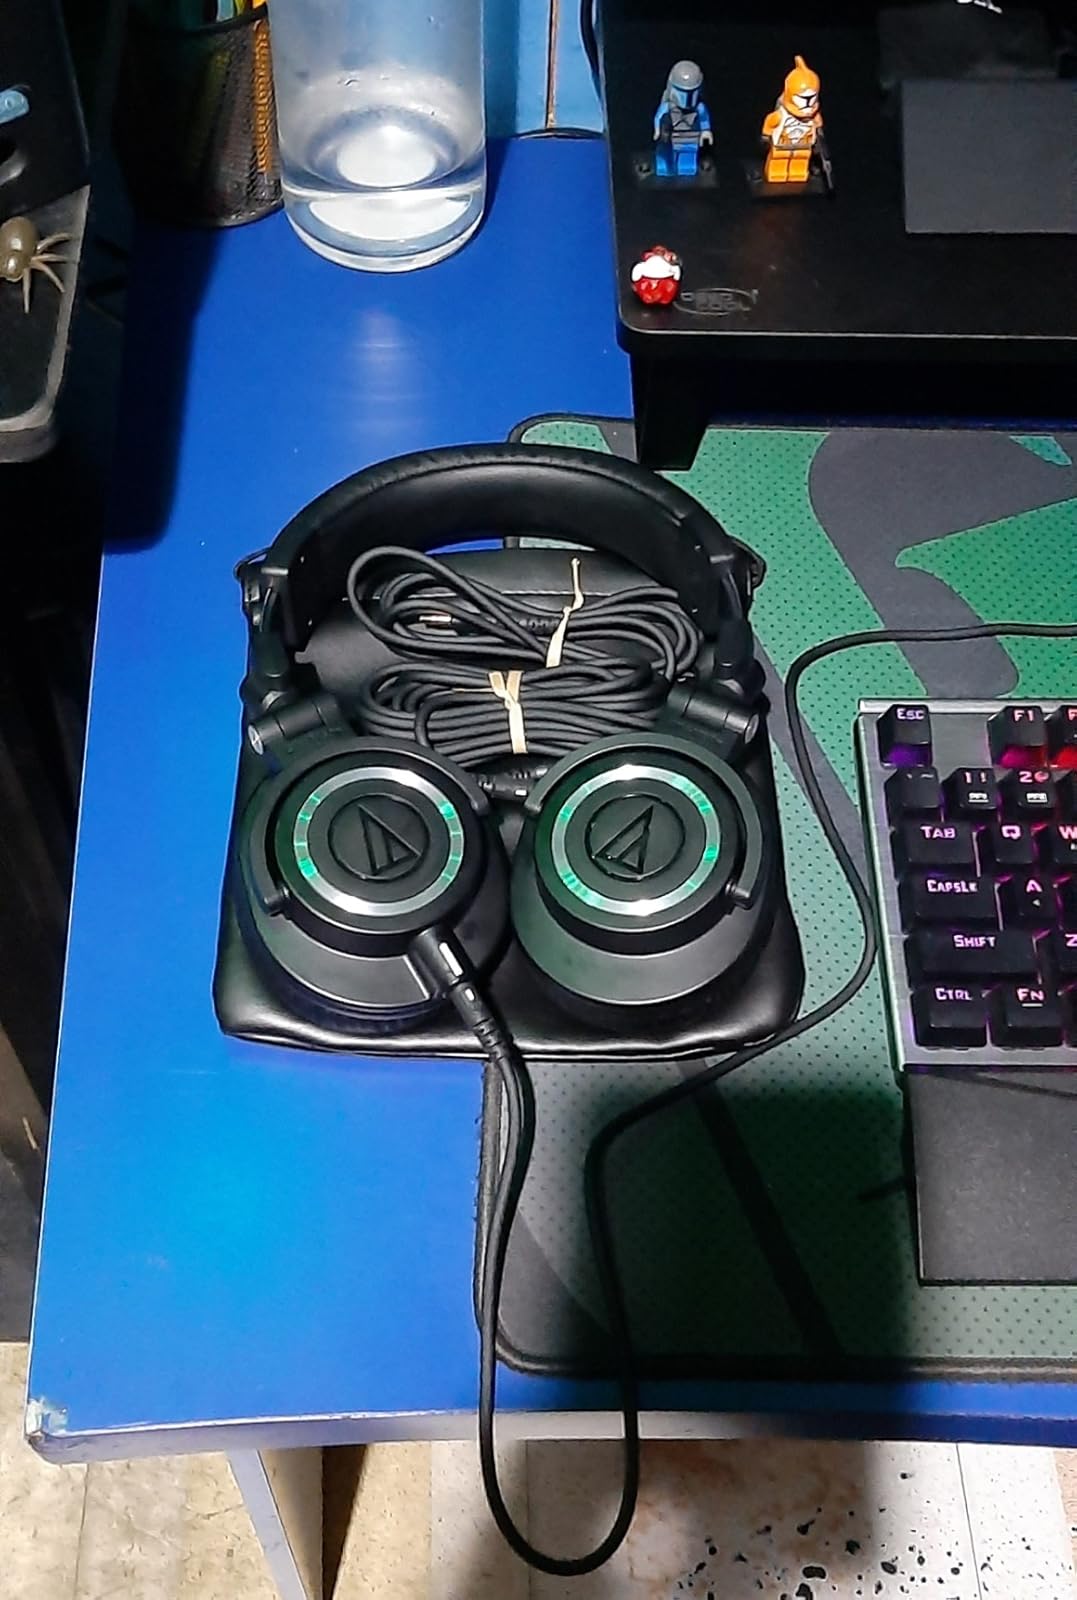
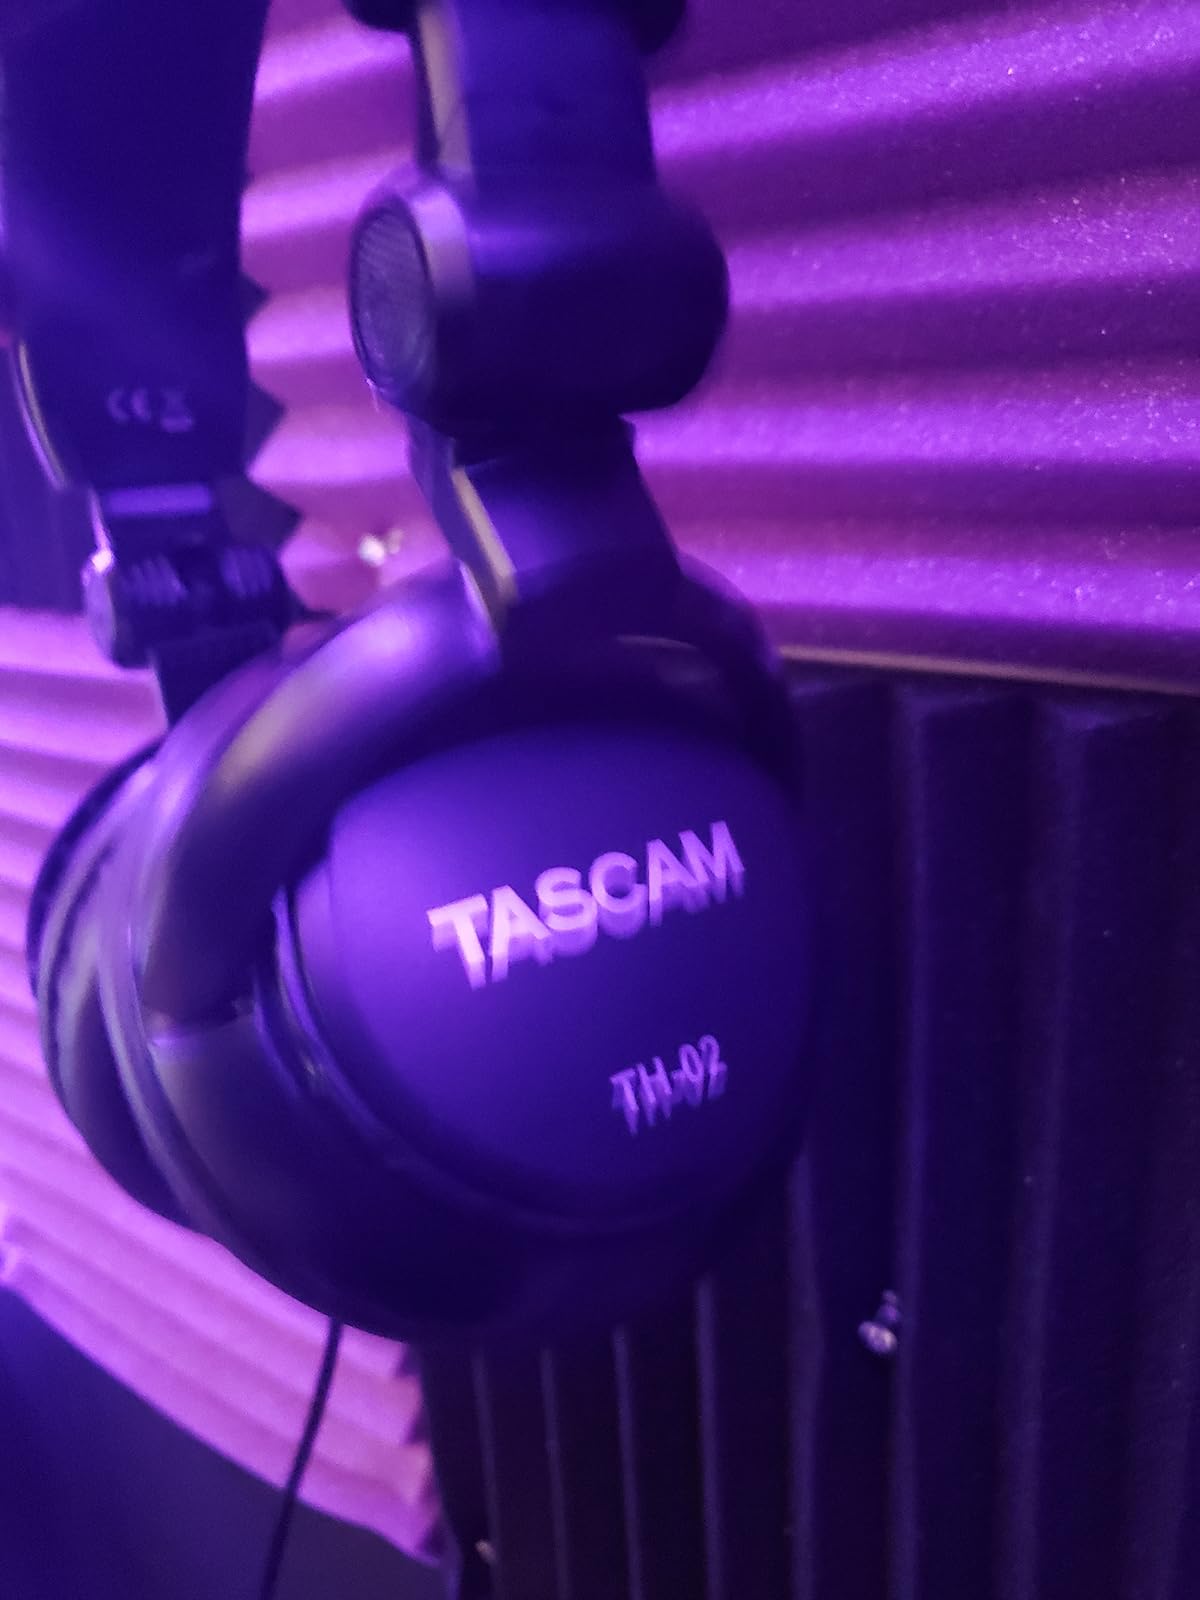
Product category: headphones
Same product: no